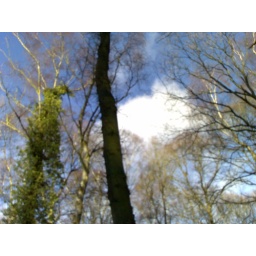
trees and sky by Tegan